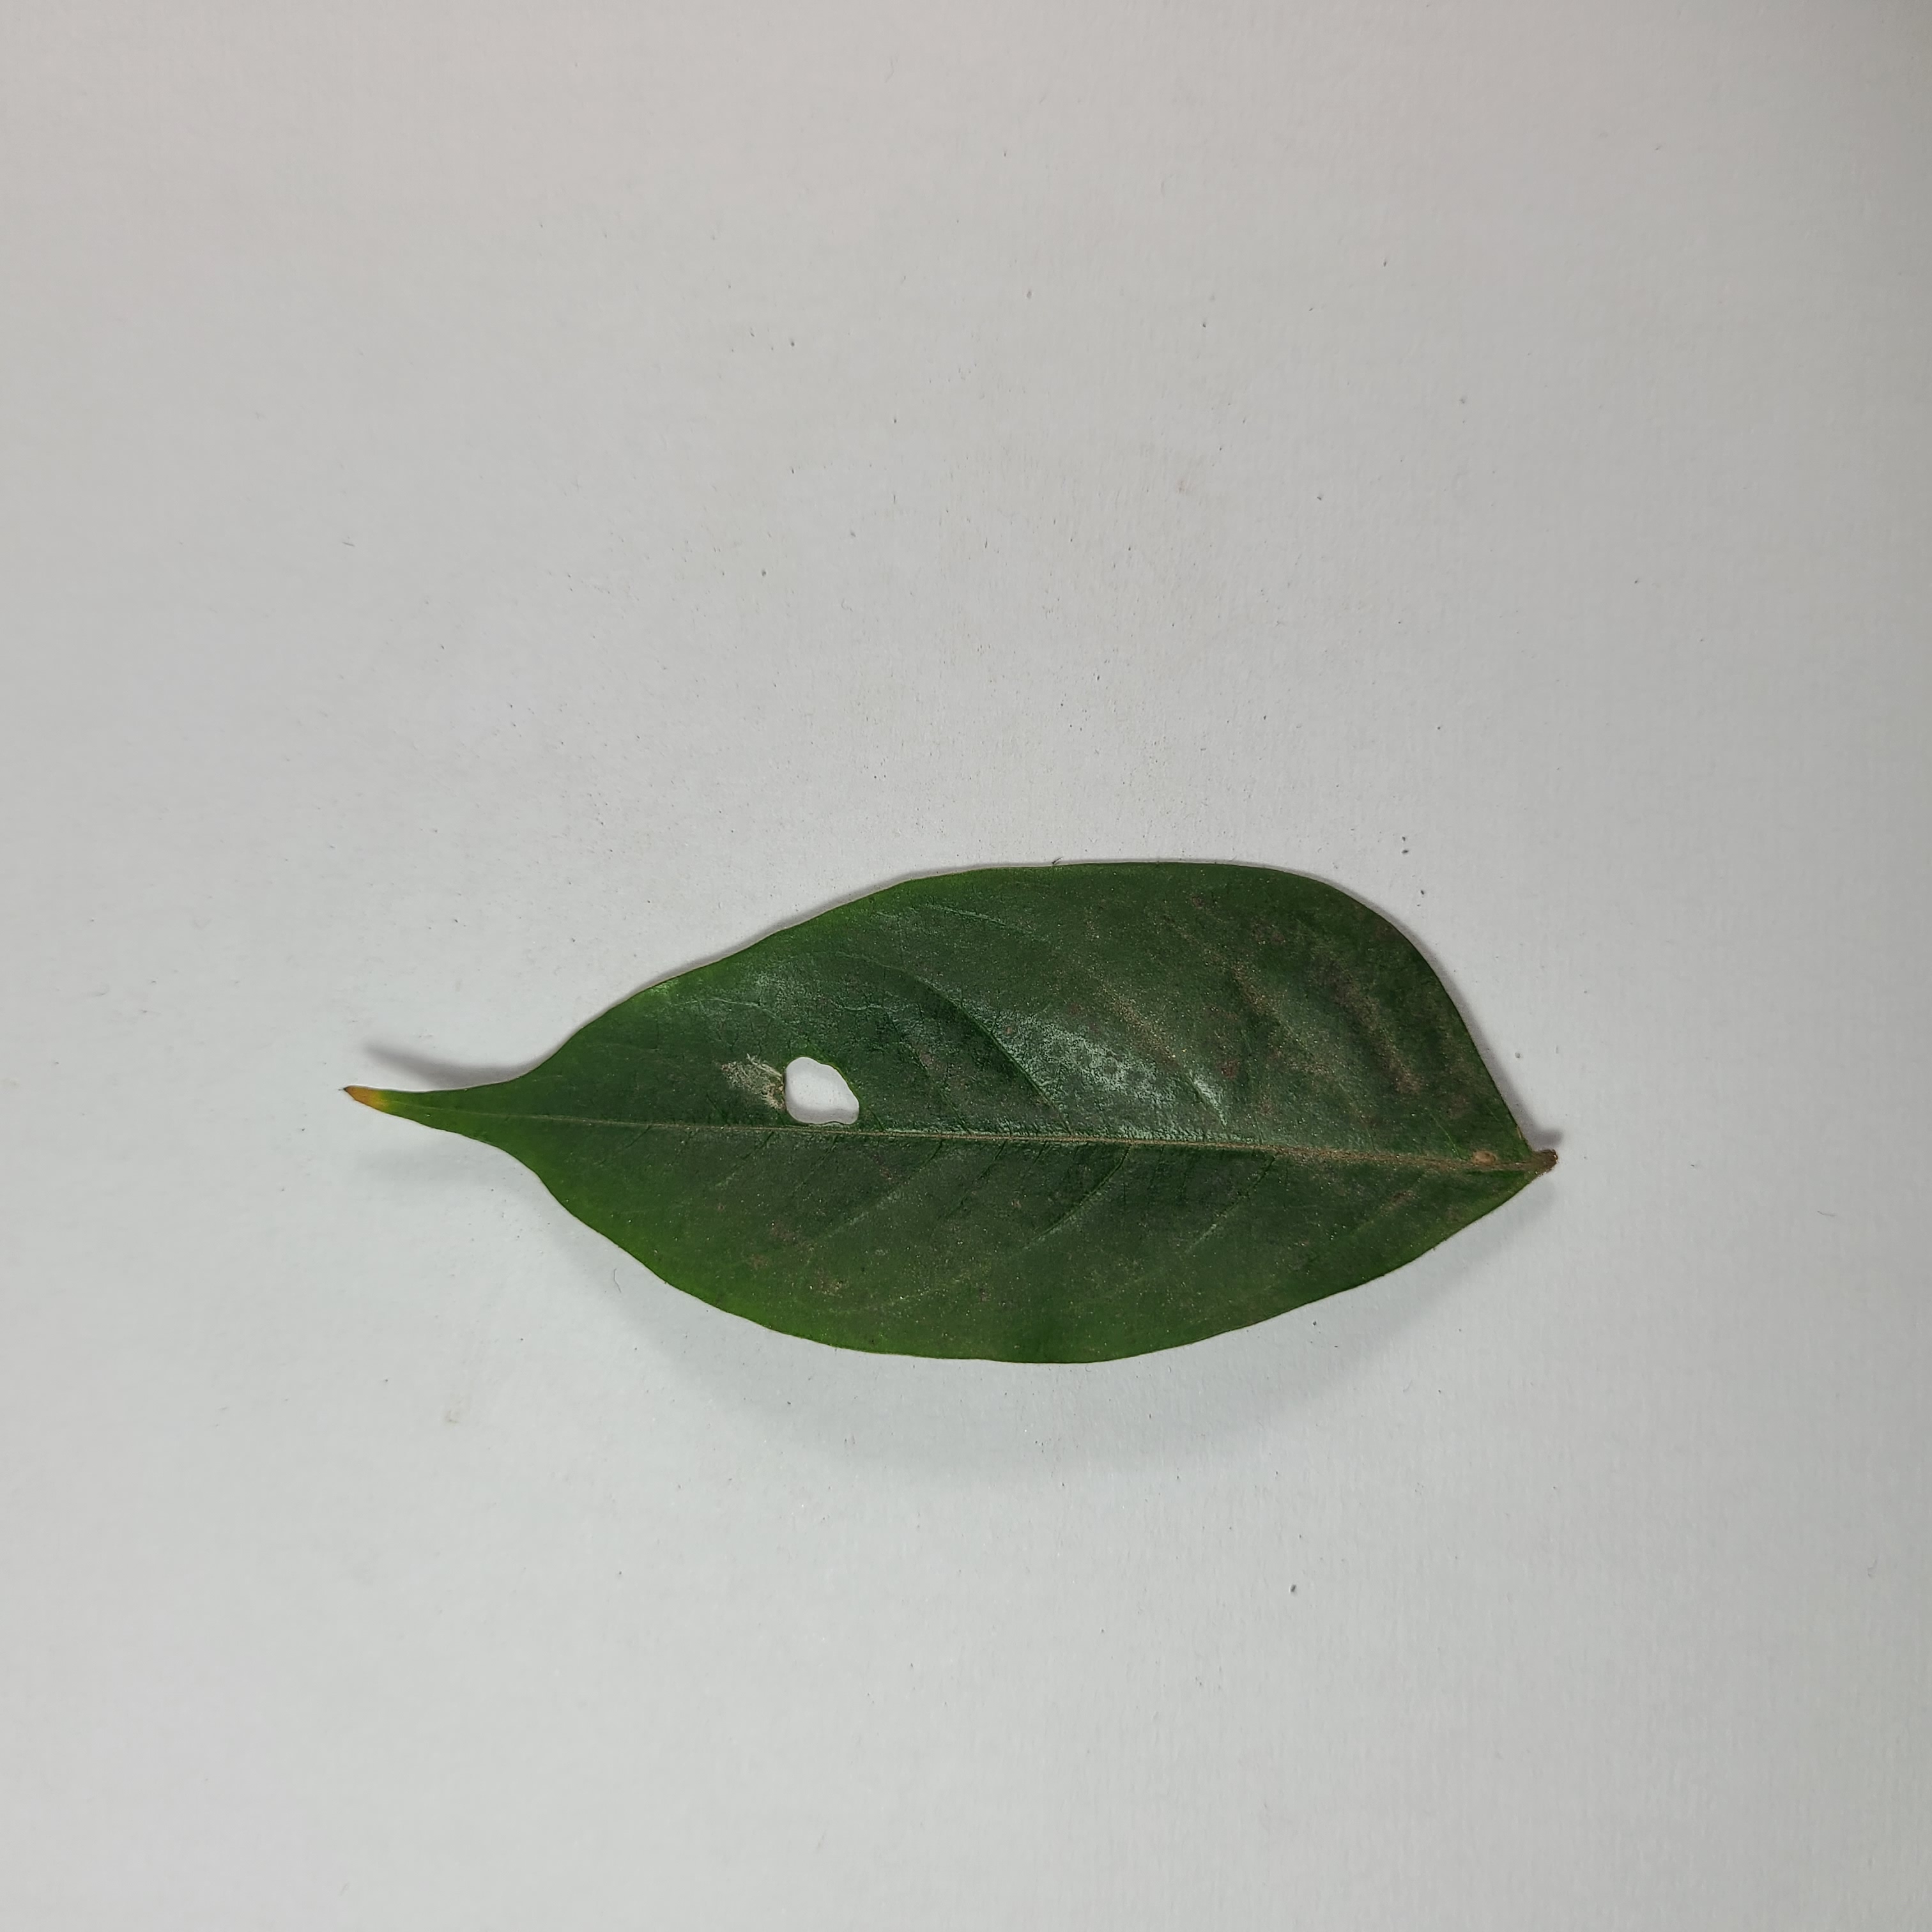
Label: Insect Hole leaves